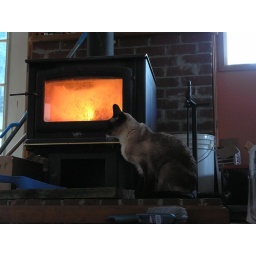
Tom the cat in front of the wood stove